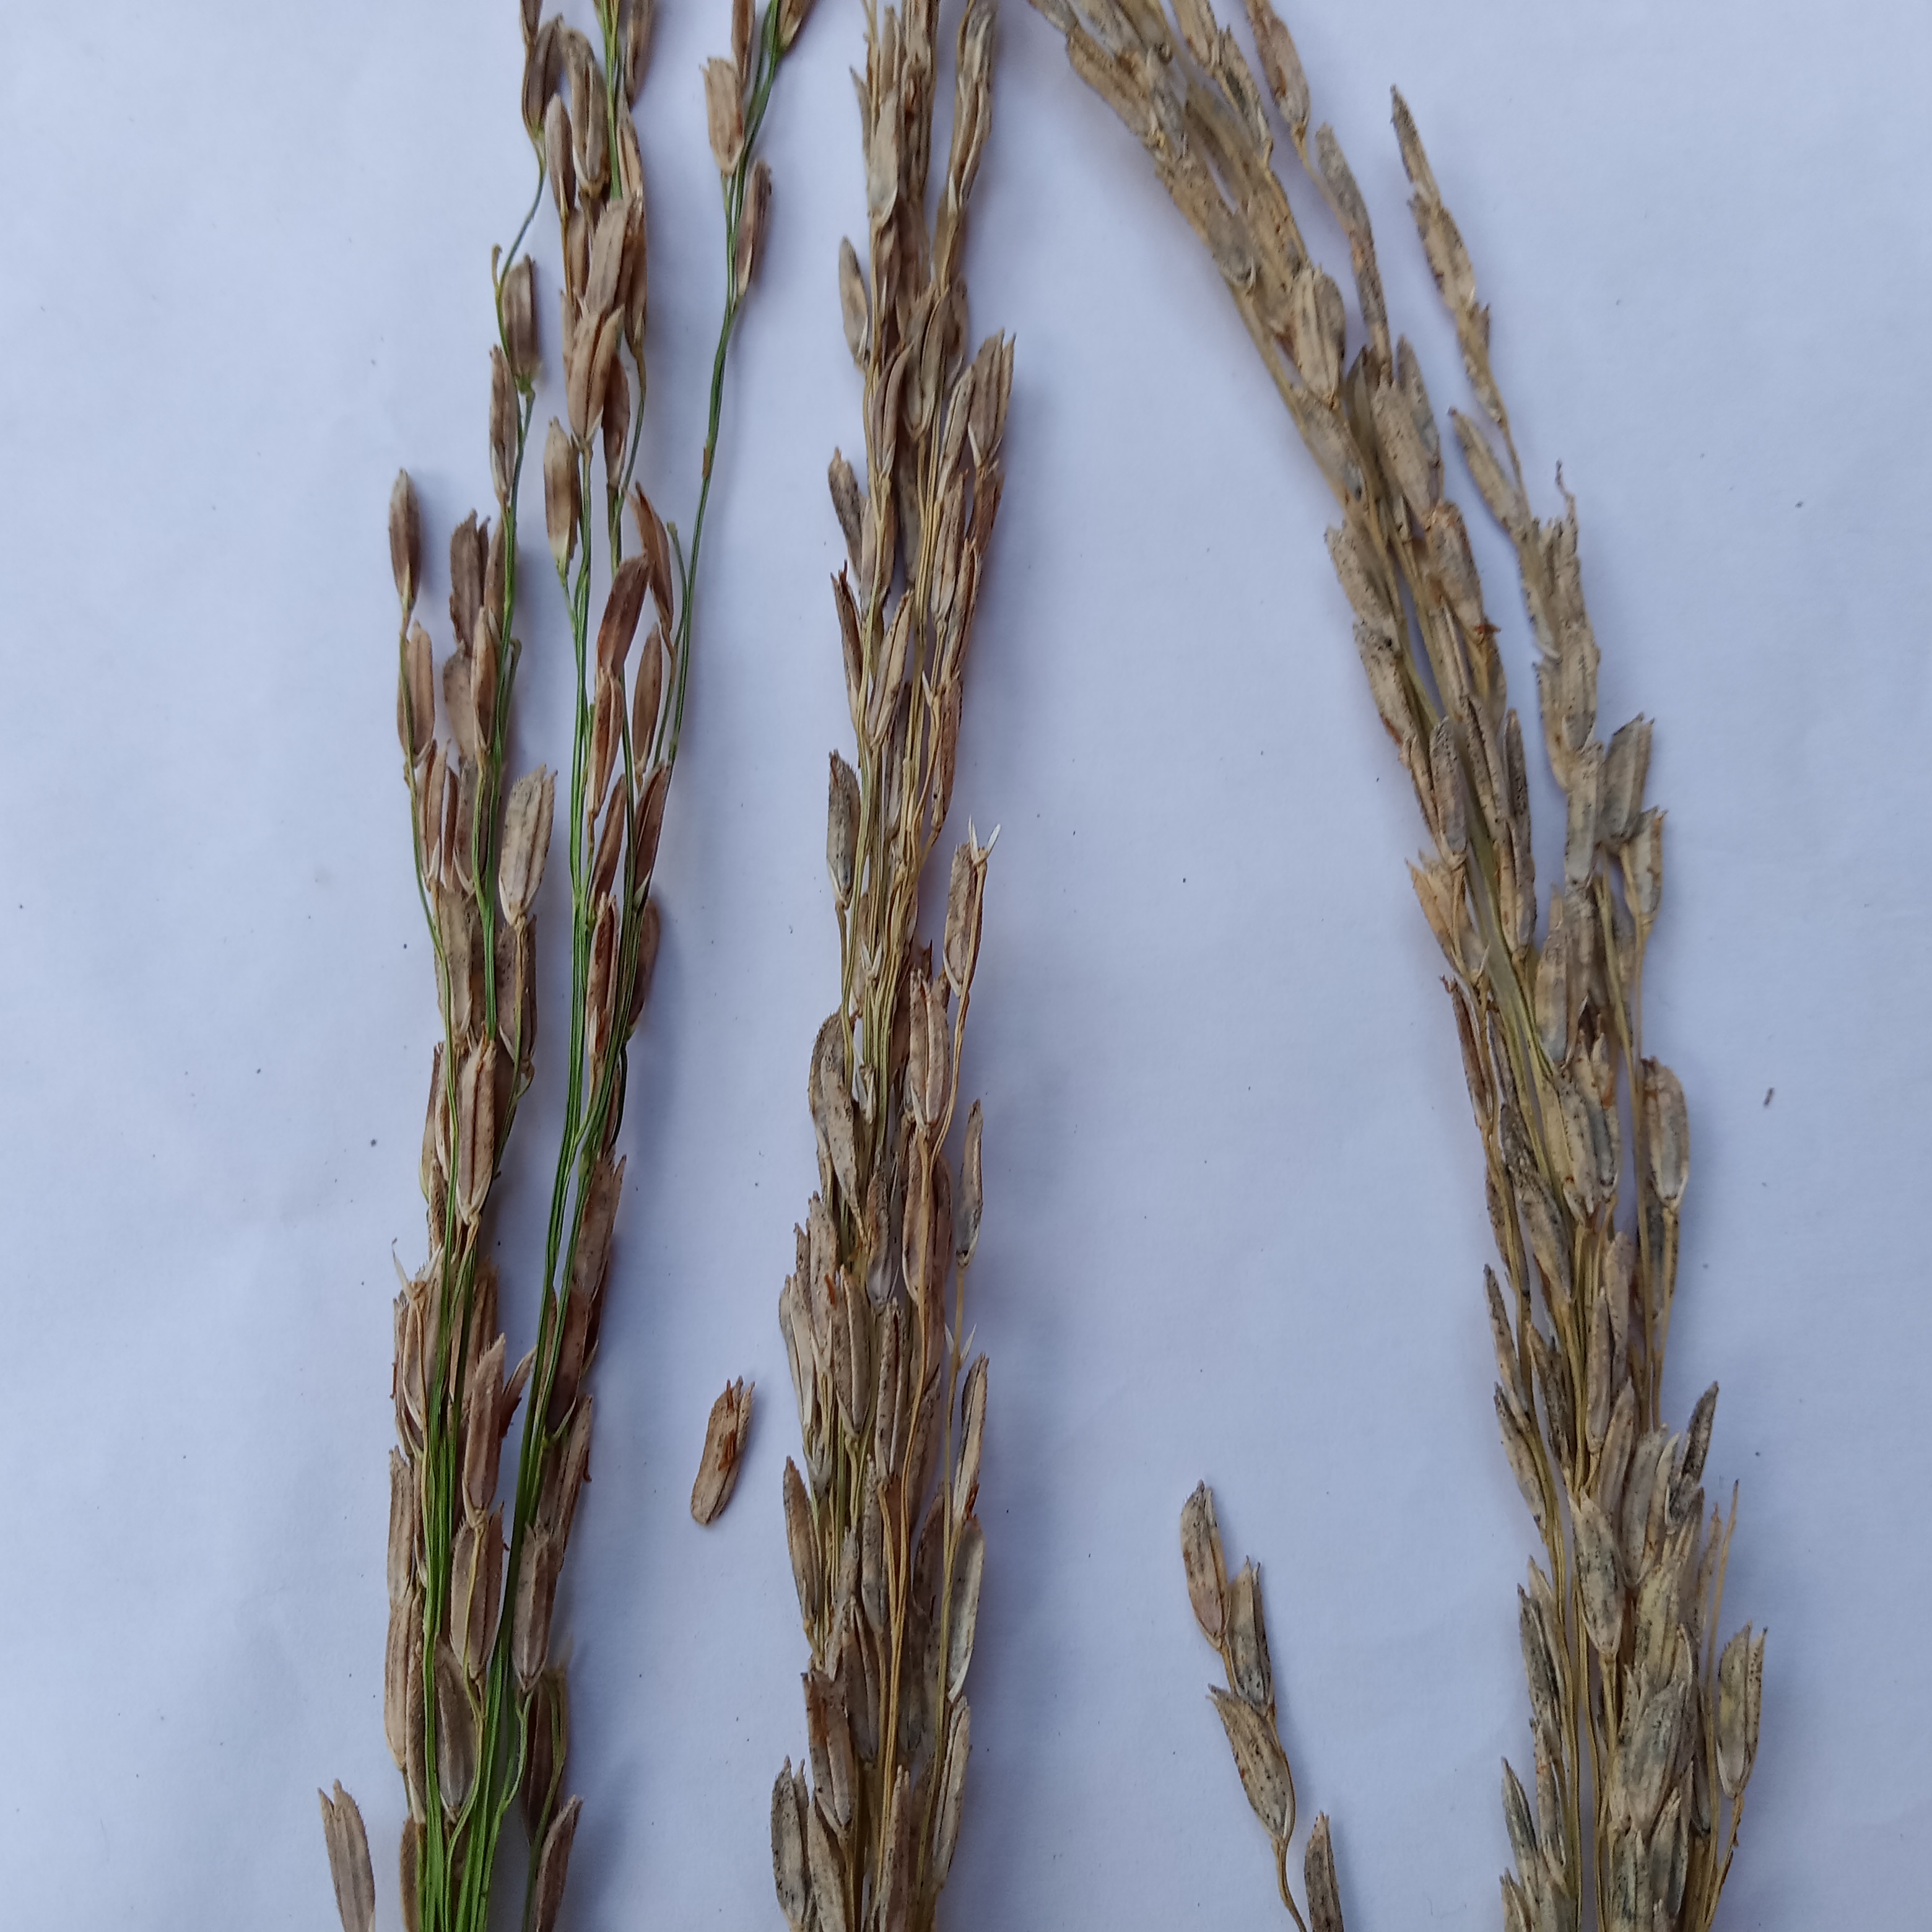
Nhãn: Bệnh Đạo ôn lá và cổ bông (Rice leaf and neck blast)